Nathan Warnick Apartments

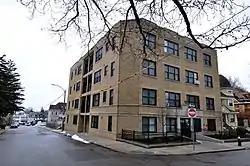

The Nathan Warnick Apartments are a historic multifamily residential building at 57 Street in the Dorchester neighborhood of Boston, Massachusetts. It was built about 1929, during an influx of Jewish immigrants to the area, and is a good example of Colonial Revival architecture in brick and stone. The building was listed on the National Register of Historic Places in 2019.